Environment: real
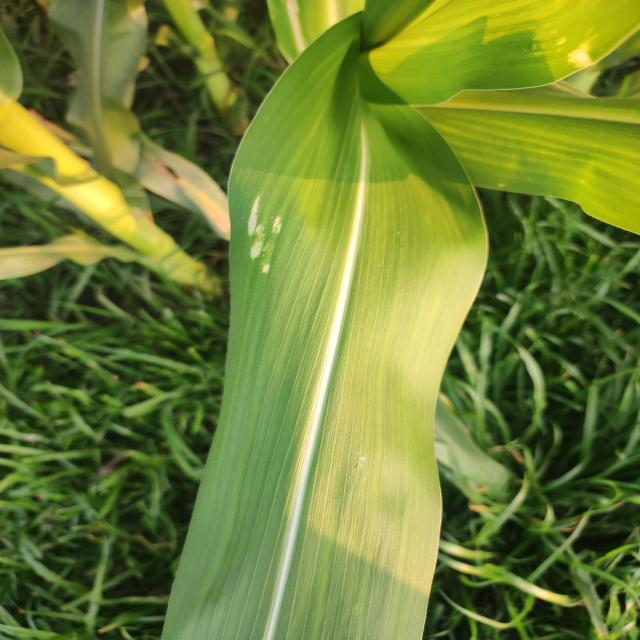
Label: northern_corn_leaf_blight